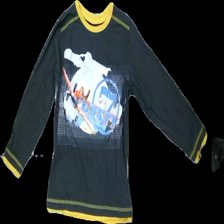
View: front
Type: Top
Category: Children
Brand: Not in the list
Brand text on label: disney
Colors: Grey, Yellow, Blue, Multicolor
Material: 100% cotton
Pattern: Other
Cut: Regular
Size: 122
Season: All
Damage location: top right
Price range: <50
Recommended usage: Export
Description: grå långärmad tröja med flygplan på, urtvättad
Comment: urtvättad